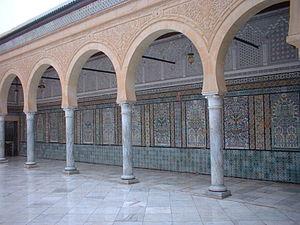
La culture de la Tunisie forme une synthèse des différentes cultures amazighe, punique, romaine, juive, chrétienne, arabe, musulmane, turque et française, qu'elle a intégrées à des degrés divers, ainsi que l'influence des dynasties successives qui ont régné sur le pays. La Tunisie a en effet été un carrefour de civilisations et sa culture, héritage de quelque 3 000 ans d'histoire, témoigne d'un pays qui, par sa position géographique en plein bassin méditerranéen, a été au cœur du mouvement d'expansion des grandes civilisations du mare nostrum et des principales religions monothéistes.
Les Tunisiens sont un groupe ethnique maghrébin et une nation originaire du Nord-Ouest de l'Afrique principalement de la Tunisie, qui parle l'arabe tunisien et dont les membres partagent une culture et une identité commune. En outre, une diaspora tunisienne a été établi lors de migrations, en particulier en Europe de l'Ouest à l'instar de la France, de l'Italie et de l'Allemagne.